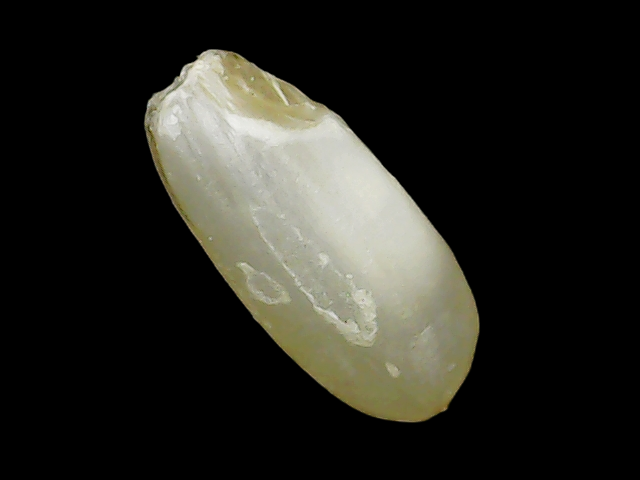
Rice variety: Binadhan10